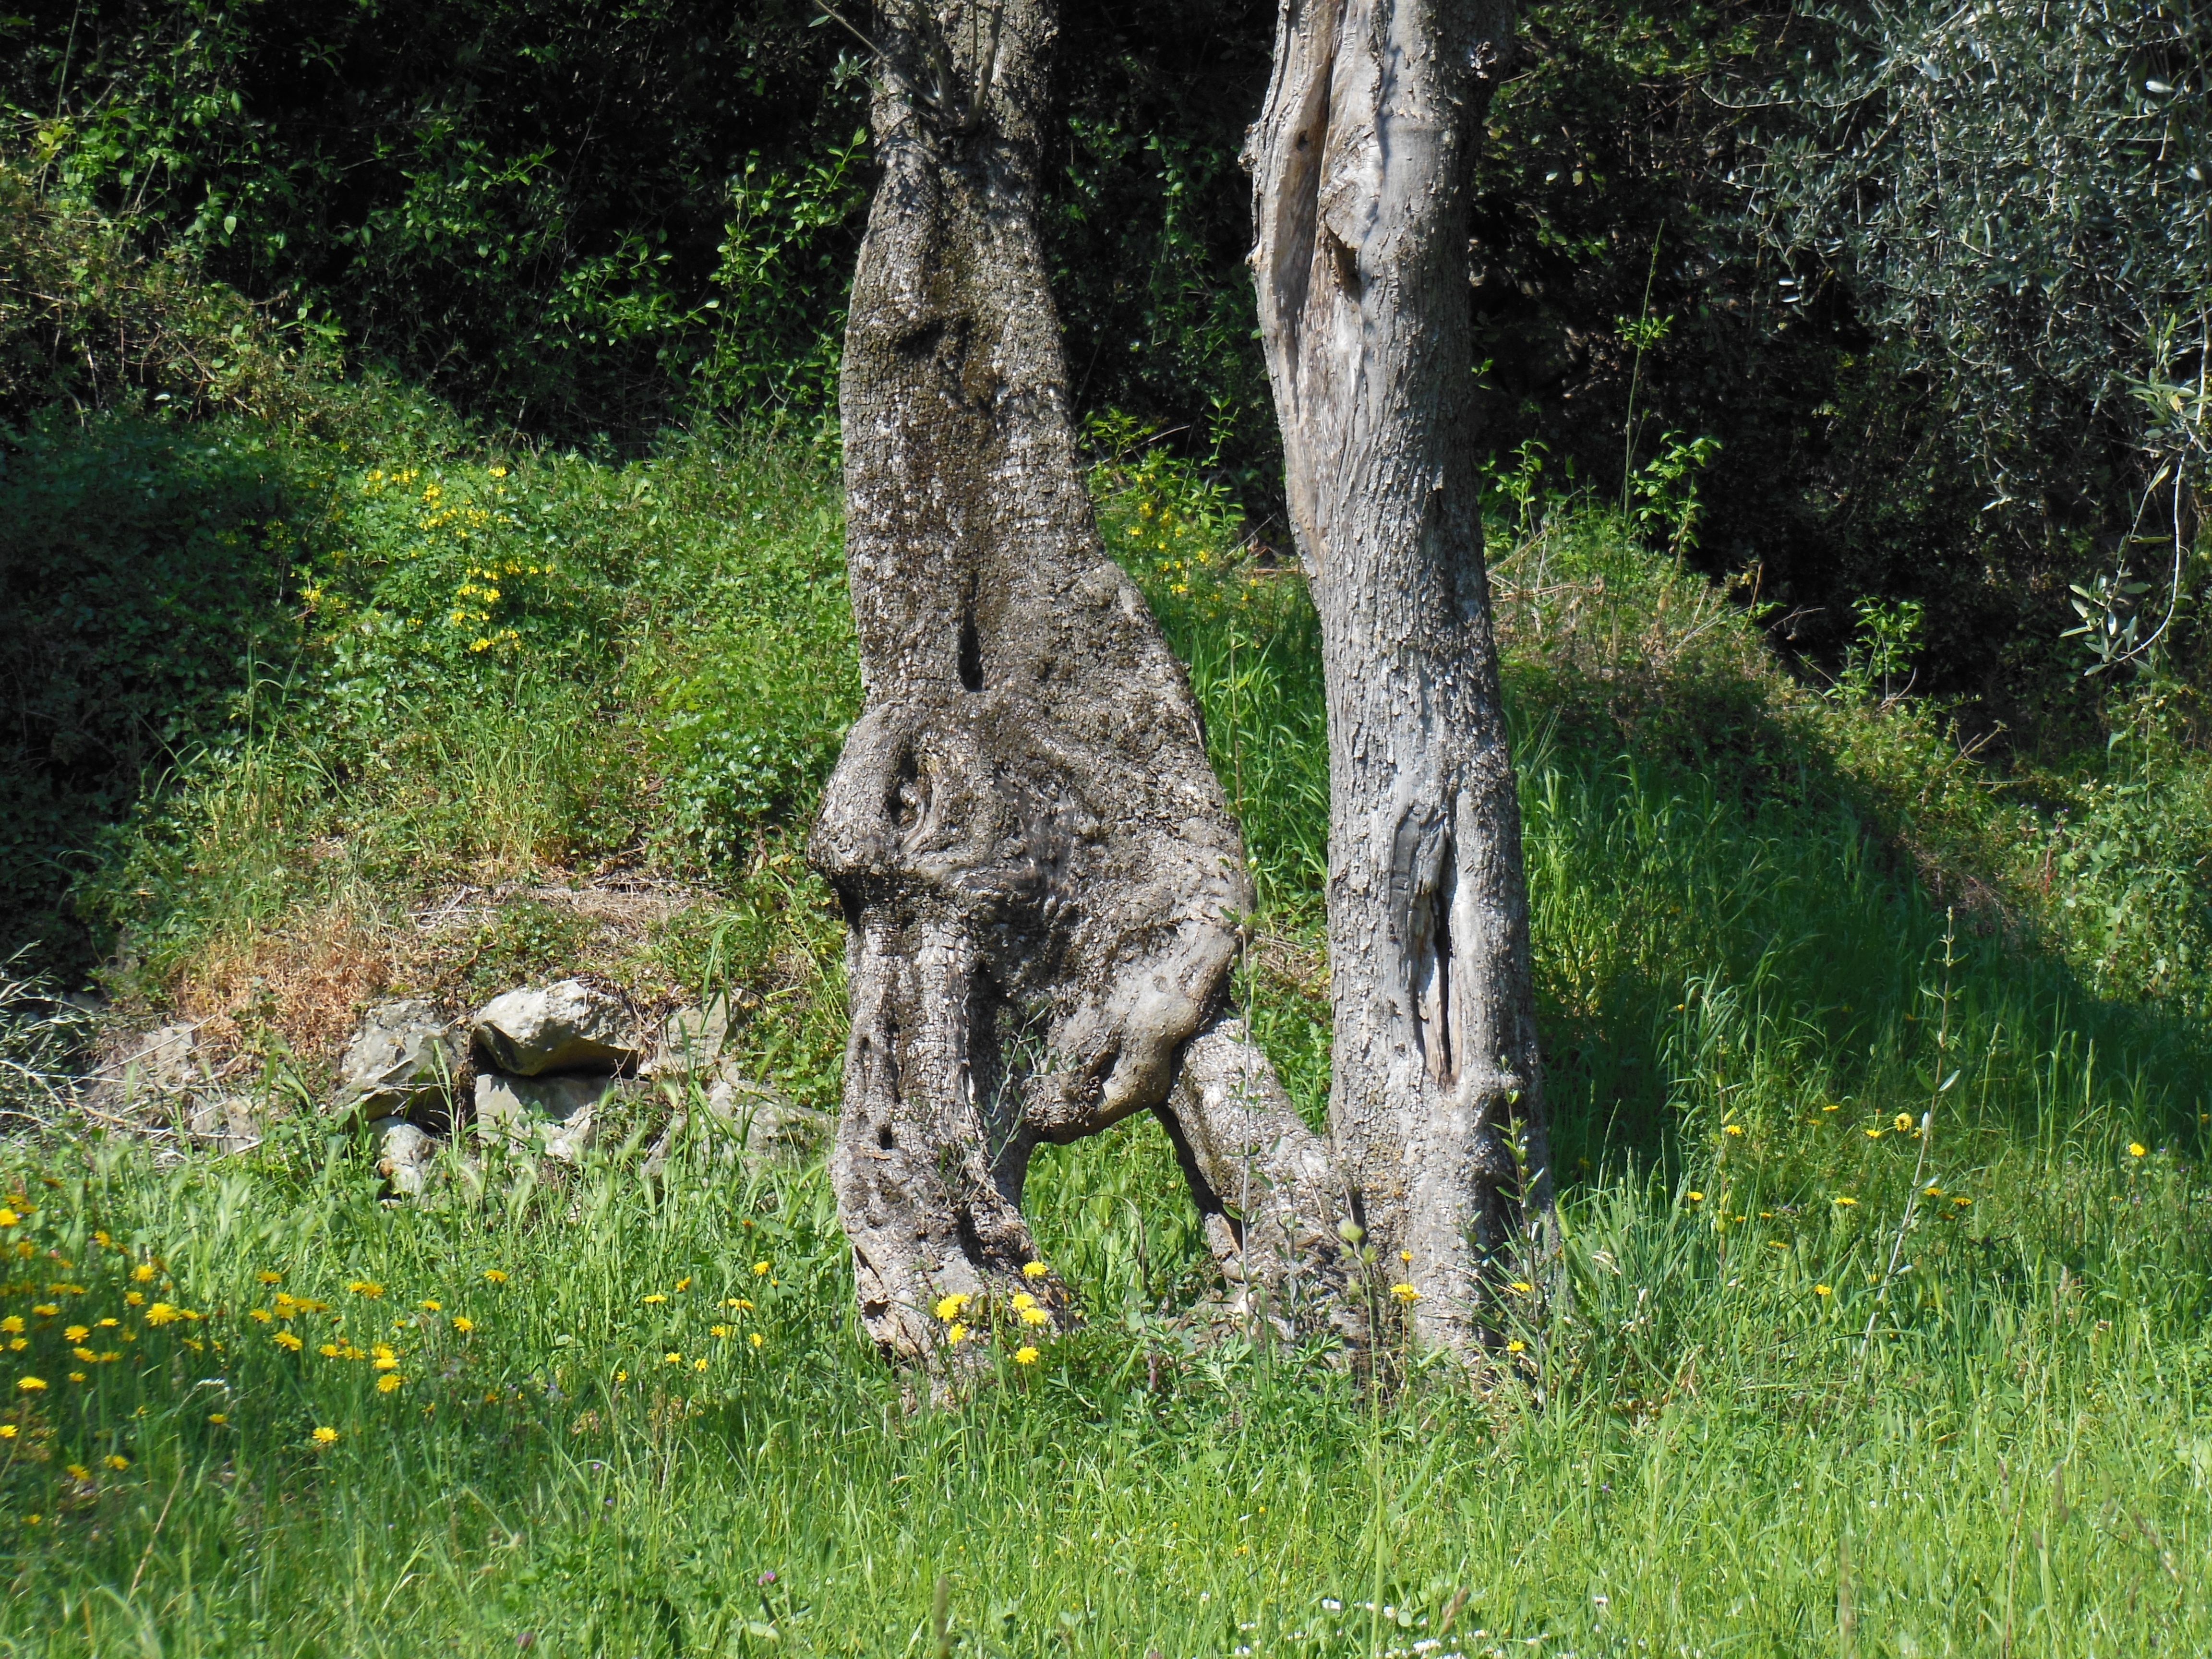
tree, structure, plant, wood, trunk, wildlife, log, italy, garda, tribe, woodland, malcesine, olive tree, olive root, woody plant, old olive tree